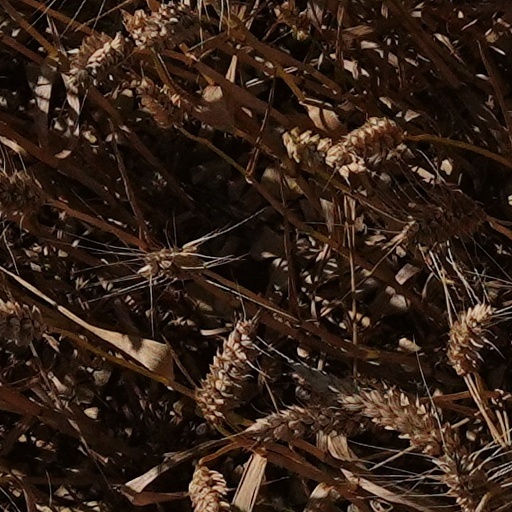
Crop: wheat